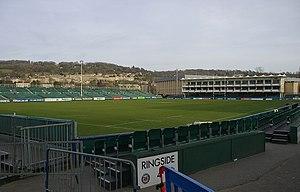
Kennedy Tsimba, né le 23 juillet 1974 à Salisbury en Rhodésie, est un joueur et entraîneur de rugby à XV international zimbabwéen évoluant au poste de demi d'ouverture.